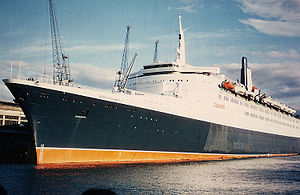
Skotlands historie / Moderne tid / 1900-tallets Skotland
Skibsbyggere i Clydeside byggede krigsskibe under sidste krig og senere lystfartøjer som QE2 i 1967.
Skotlands historie kan afgrænses til den sidste istid for omkring 10.000 år siden, selv om den menneskelige befolkning i Nordeuropa inklusive nutidens Skotland strækker sig ind i forrige mellemistid.